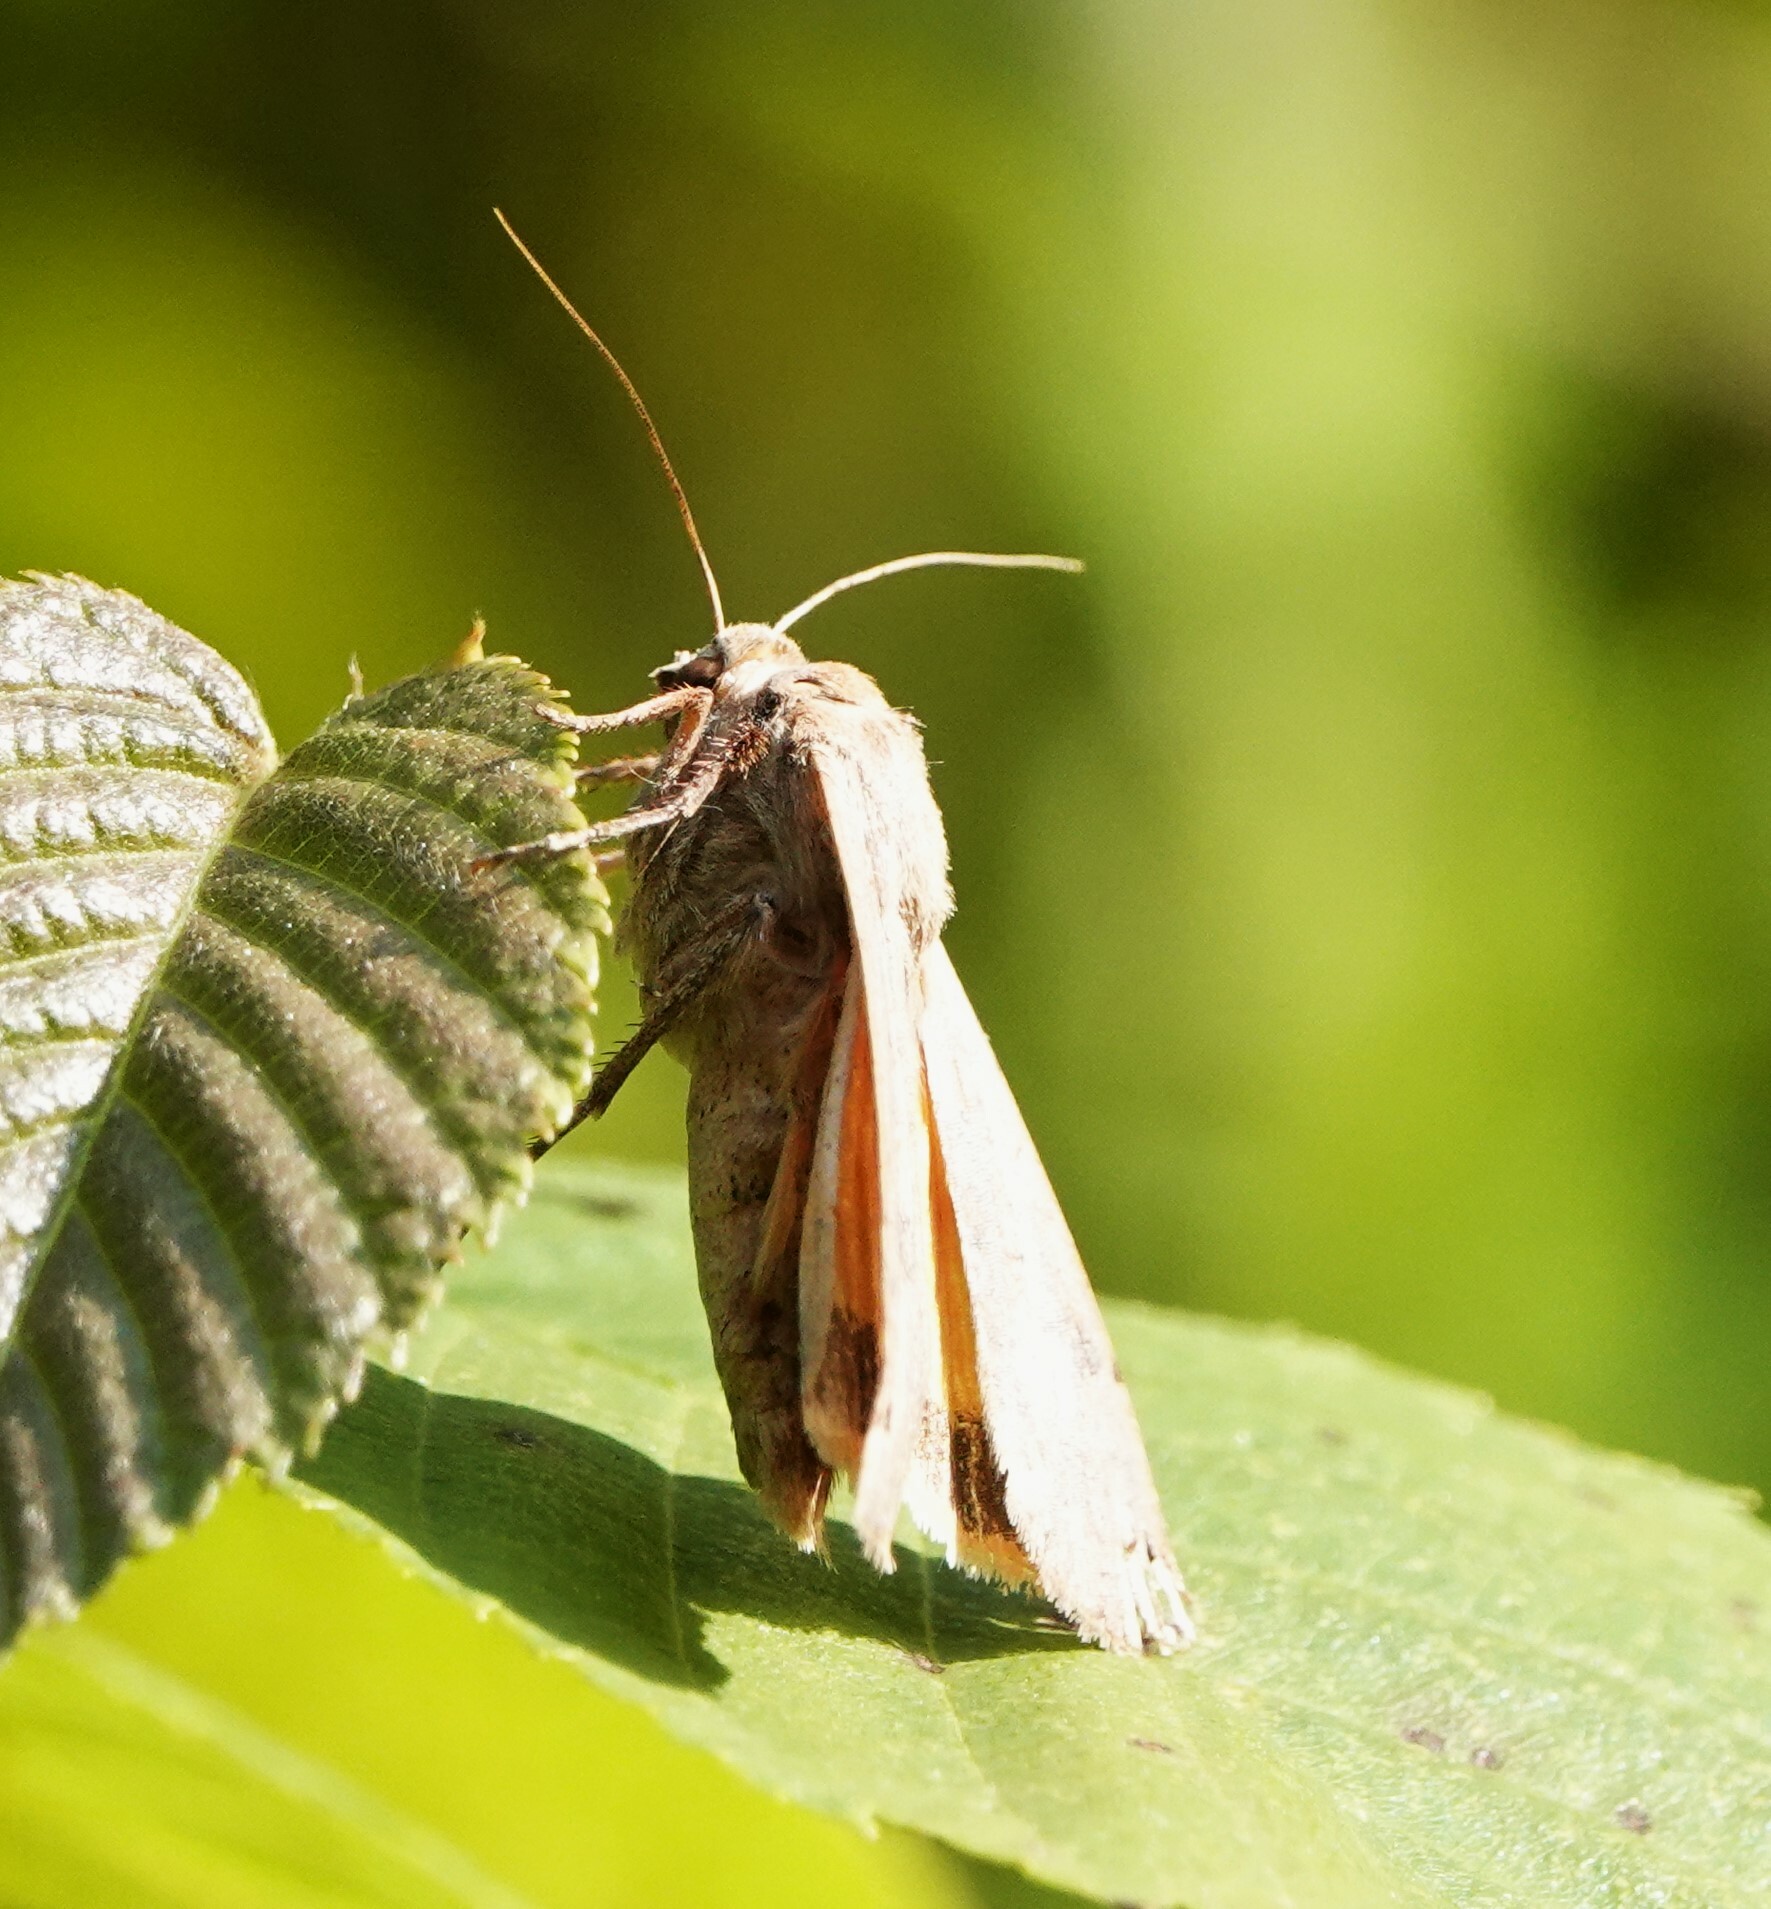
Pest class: cutworms